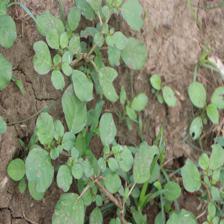
Label: BroadLeafWeed